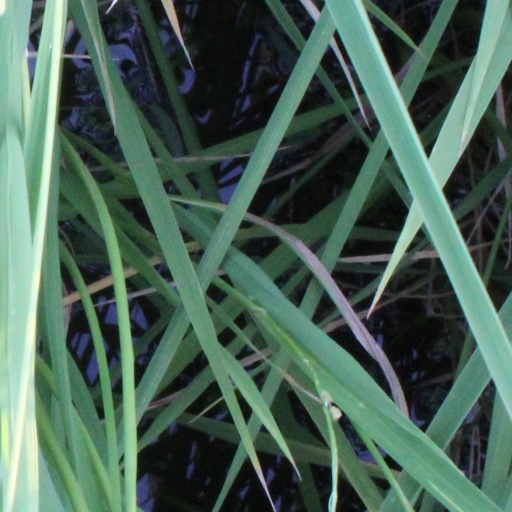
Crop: rice